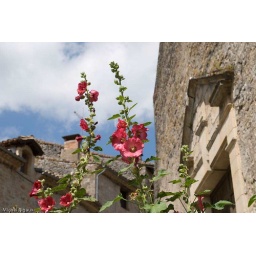
Again the medieval village of Brunickel in the south of France.Those flowers are everywhere bringing life to old stones